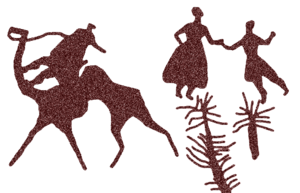
Les peuples du Sahara sont l'ensemble des tribus nomades ou semi-nomades vivant dans le grand Sahara s'étendant du territoire du Sahara occidental contesté, du Maroc et de la Mauritanie à l'ouest jusqu'à l'Égypte et la partie nord du Soudan à l'est. Les termes « peuple sahraoui » ou « Sahraouis » sont utilisés plus spécifiquement pour désigner l'ensemble des tribus vivant sur le territoire du Sahara occidental.